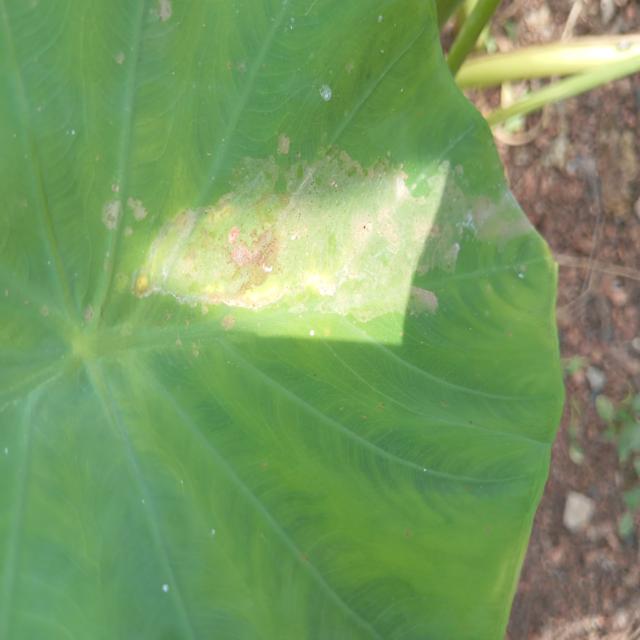
Label: Early_Blight